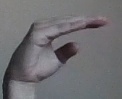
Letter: jeem